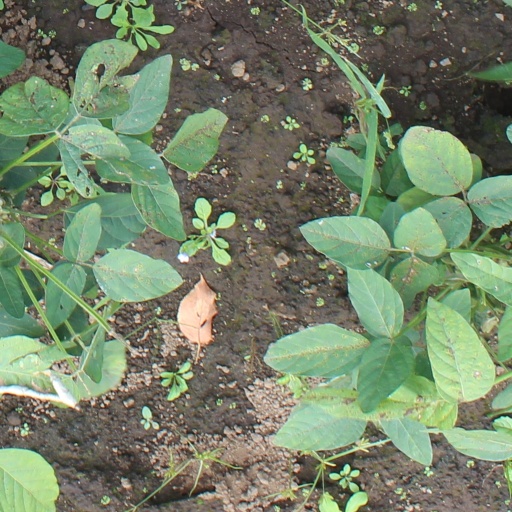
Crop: soybean